Franklin County Courthouse (1887–1974)

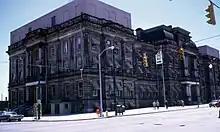
The heavily altered building, c.1954-74

By 1937, the interior had been remodeled, ruining much of the building's original ornate interior. Skylights were covered and mezzanines reconstructed into wholly separate floors. Working space became limited, prompting thousands of the county's older documents and volumes to be moved to the building's attic, which experienced roof leaks, insecure floors, poor organization, and poor lighting and ventilation. The space was reported as a fire hazard at risk to loss of the entire building.